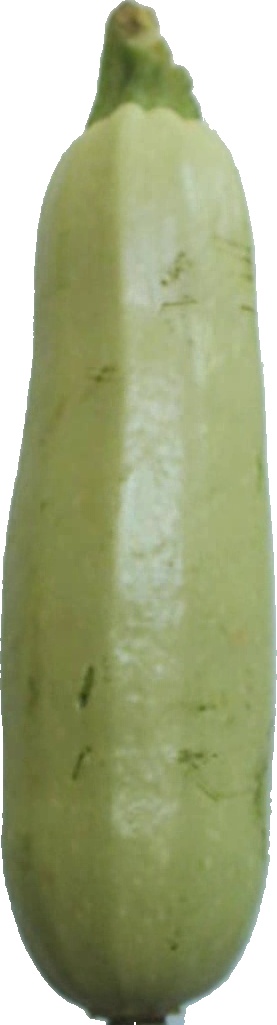
Label: zucchini_1